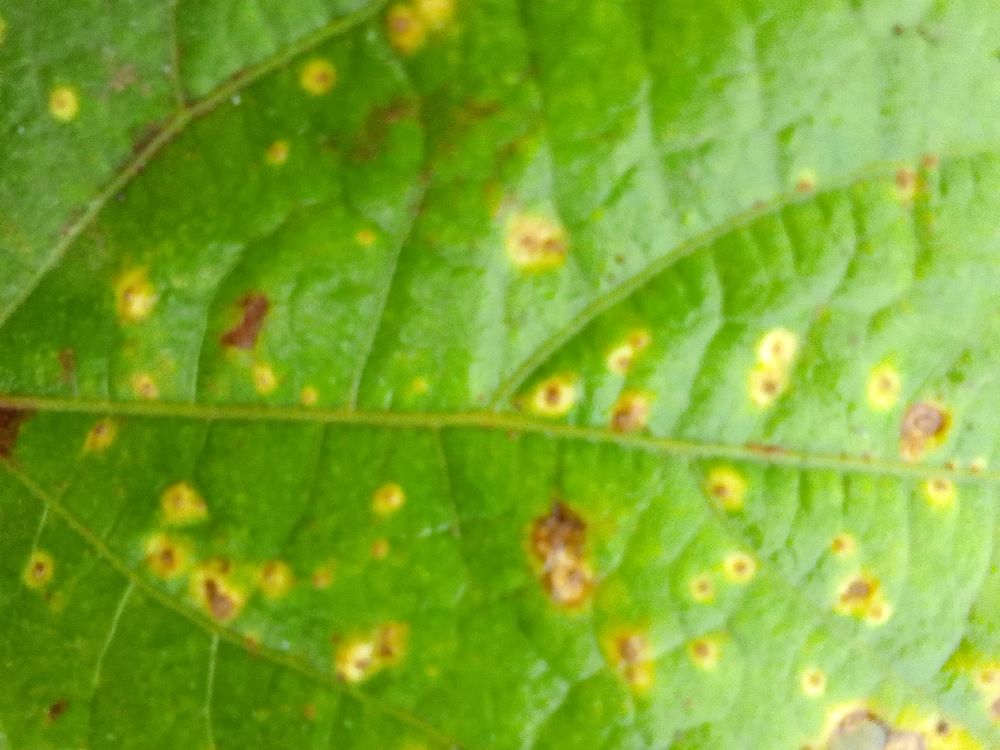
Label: rust